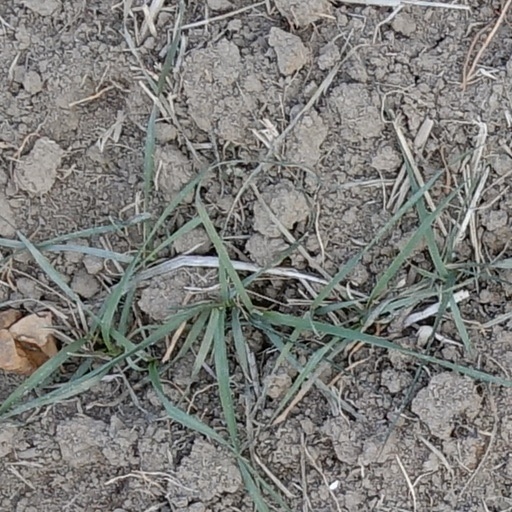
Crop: wheat